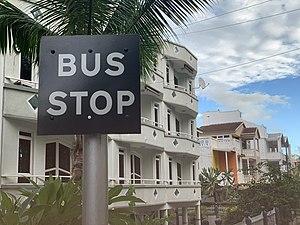
Un arrêt de bus à Flic-en-Flac (février 2020).
La signalisation routière à Maurice désigne l'ensemble des panneaux de signalisation normalisés utilisés à Maurice selon le Traffic Signs Regulations 1990. Ils sont fortement calqués sur les panneaux de signalisation du Royaume-Uni, la circulation se faisant également à gauche à Maurice.